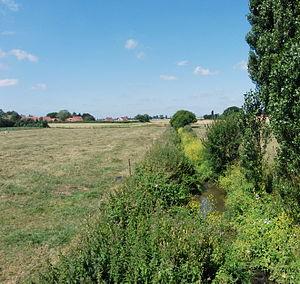
Watringue à Noordpeene dans la Réserve naturelle régionale des prairies du Schoubrouck.- Nord-Pas-de-Calais.- France.
La réserve naturelle régionale des prairies du Schoubrouck est une réserve naturelle régionale située dans la région Hauts-de-France. Classée en 2012, elle occupe une surface de 10 hectares et protège des prairies humides et leurs watergangs.